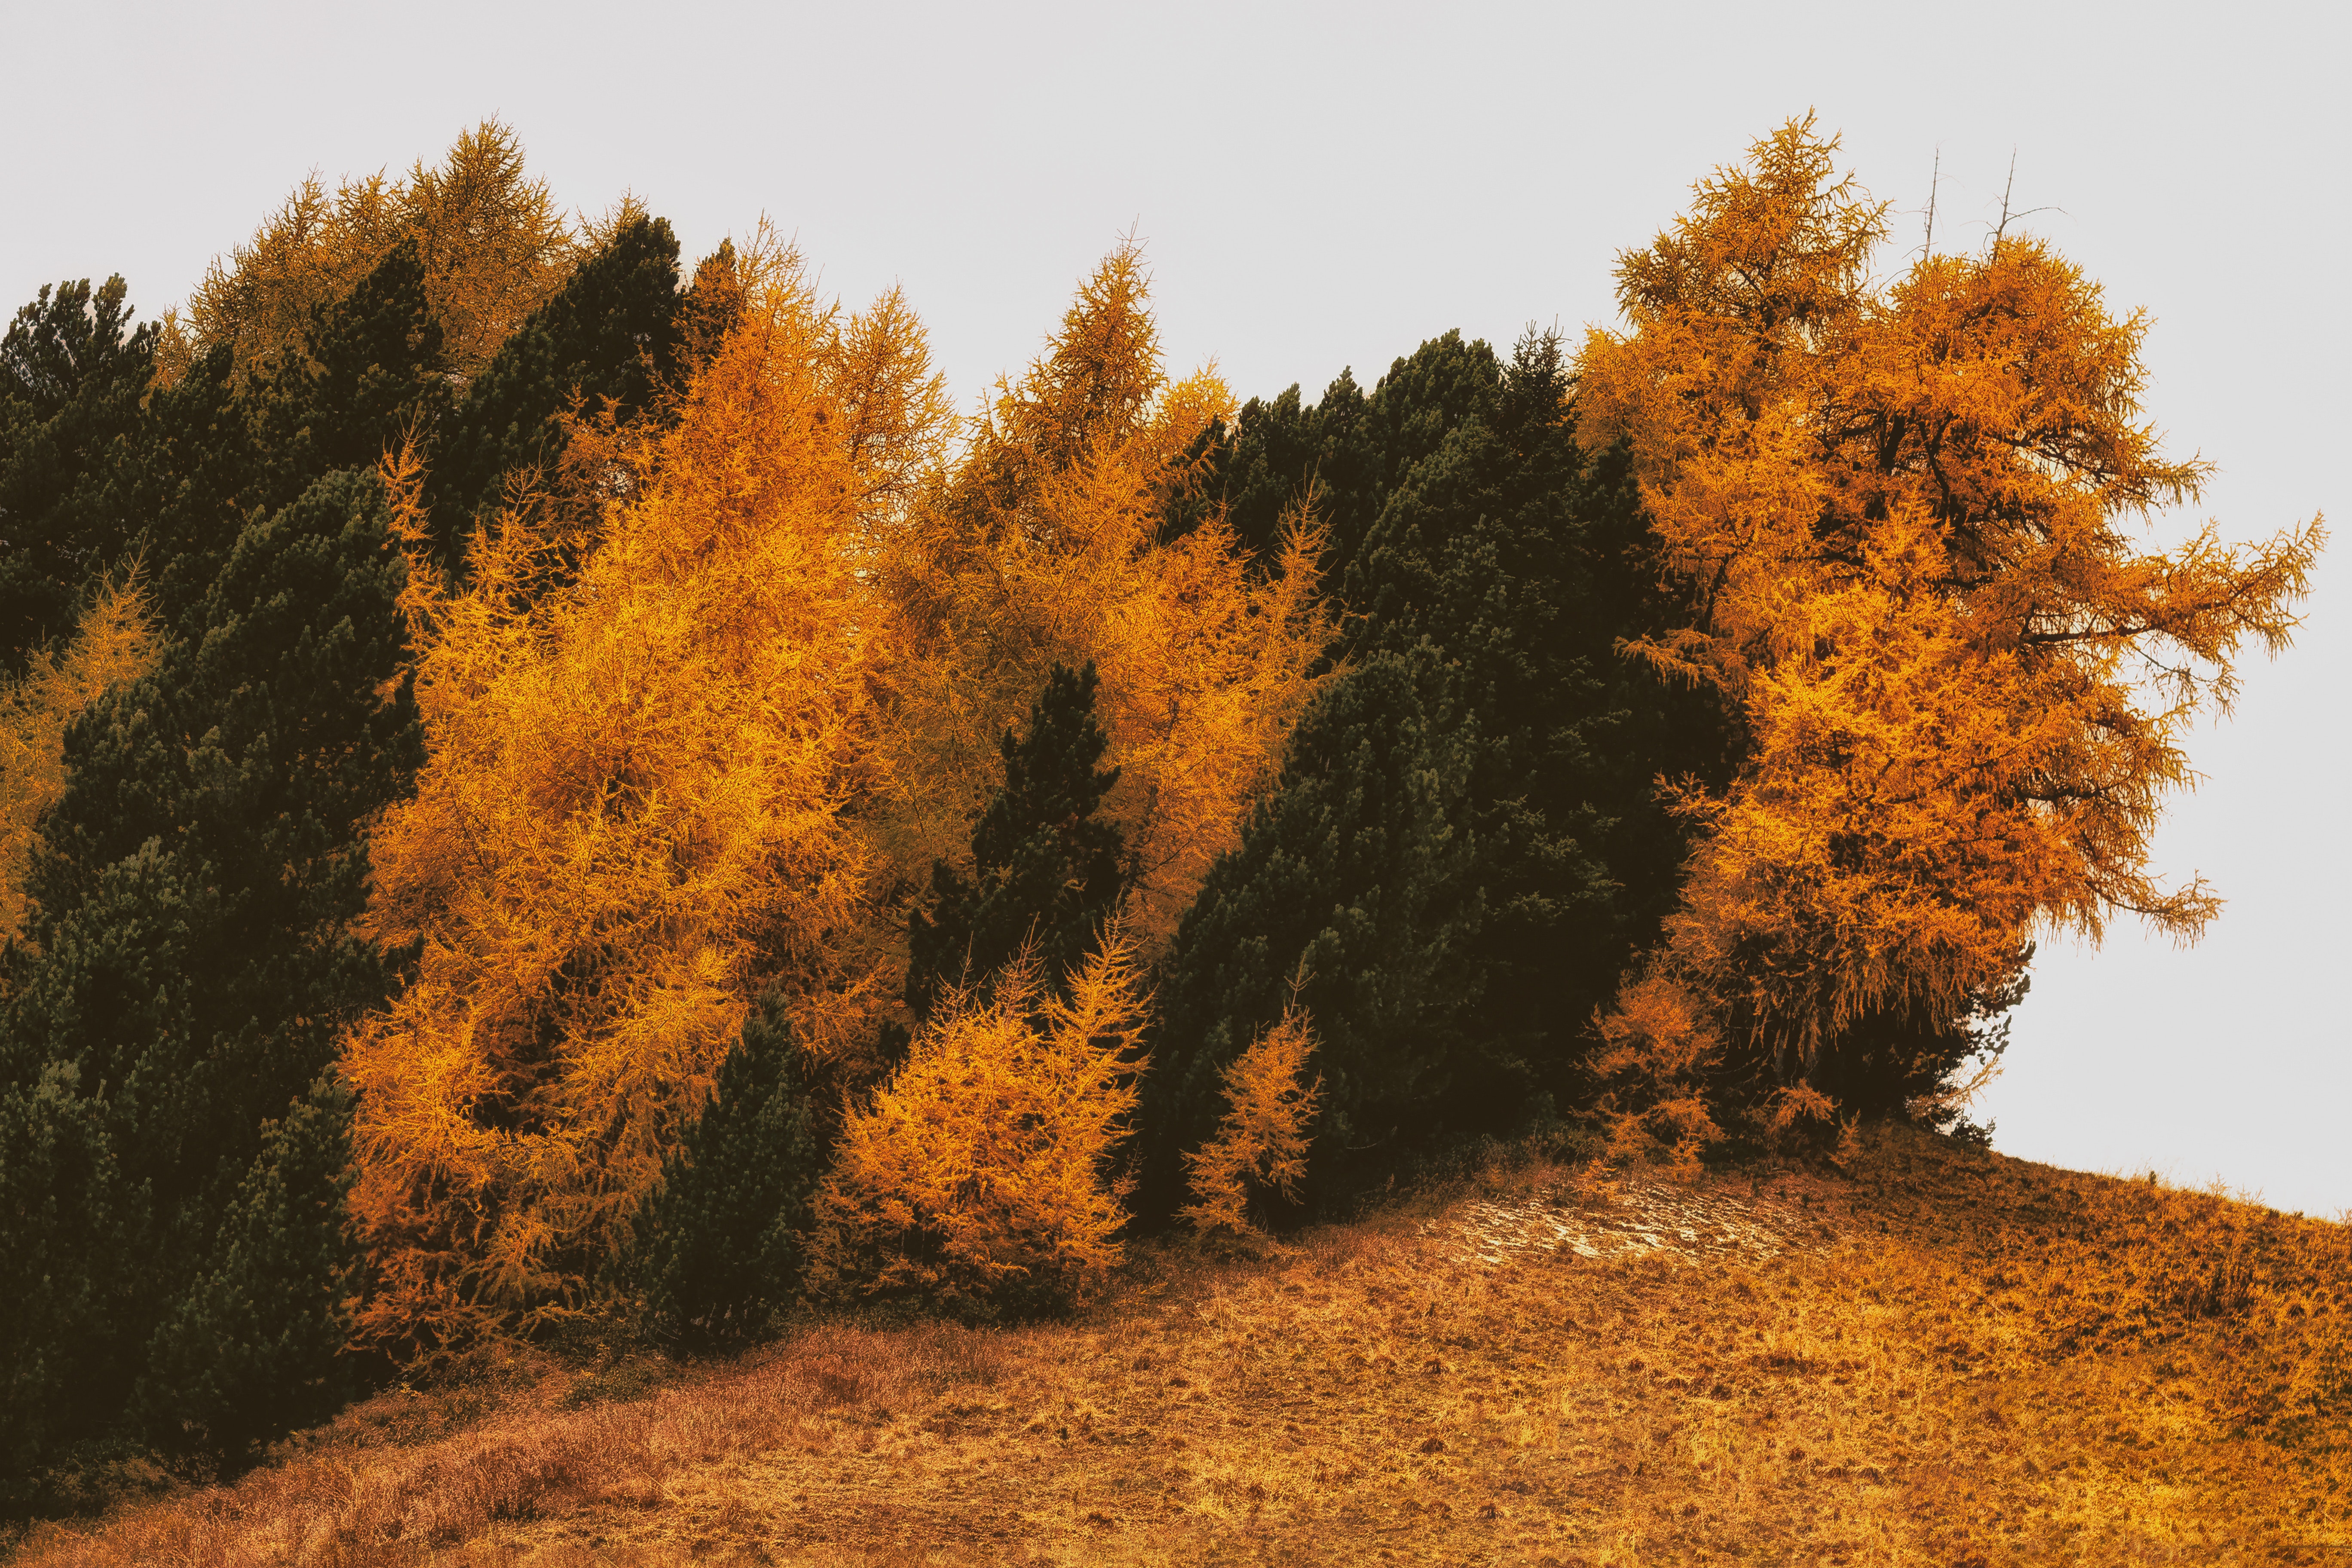
nature, ecosystem, autumn, temperate broadleaf and mixed forest, tree, yellow, leaf, woody plant, vegetation, deciduous, sky, larch, maidenhair tree, morning, biome, forest, grove, sunlight, landscape, temperate coniferous forest, woodland, branch, grass, shrubland, hill, conifer, evening